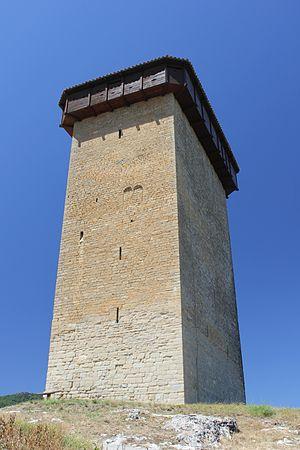
Ángel Gari Lacruz, né le 7 mai 1944 à Huesca, est un anthropologue et ethnologue, spécialiste de la sorcellerie en Aragon.
Le Musée des croyances et de la religiosité populaires des Pyrénées centrales, en espagnol Museo de Creencias y Religiosidad Popular del Pirineo Central, est un musée ethnographique situé à Abizanda, municipalité de la comarque de Sobrarbe, province de Huesca, Aragon.
Abizanda est une municipalité de la comarque de Sobrarbe, dans la province de Huesca, dans la communauté autonome d'Aragon en Espagne.